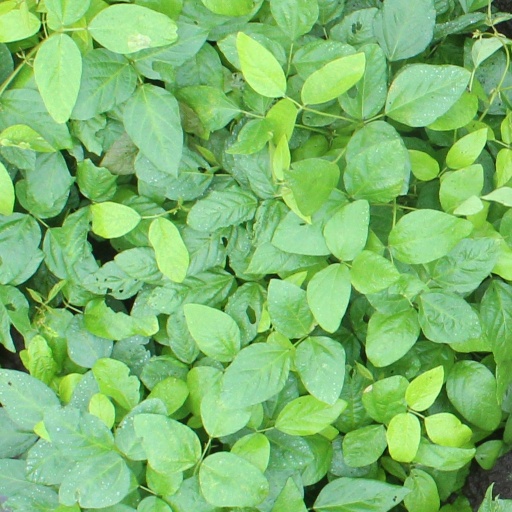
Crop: soybean